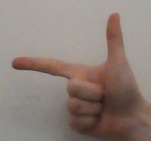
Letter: yaa